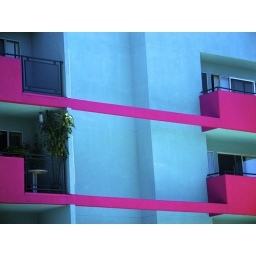
A colorful apartment building in West Hollywood.